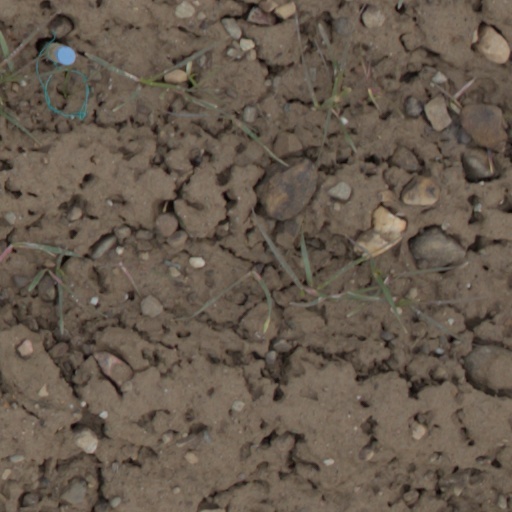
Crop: wheat